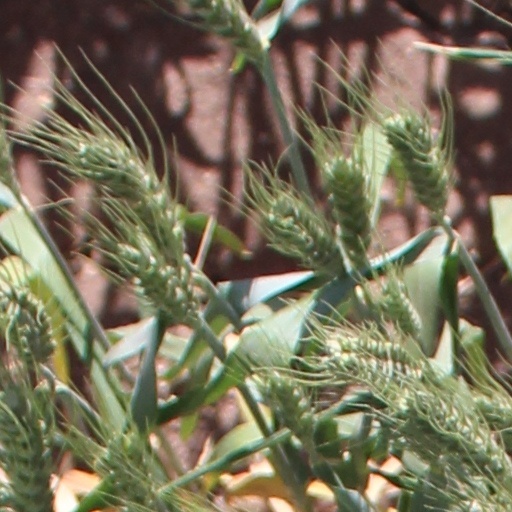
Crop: wheat